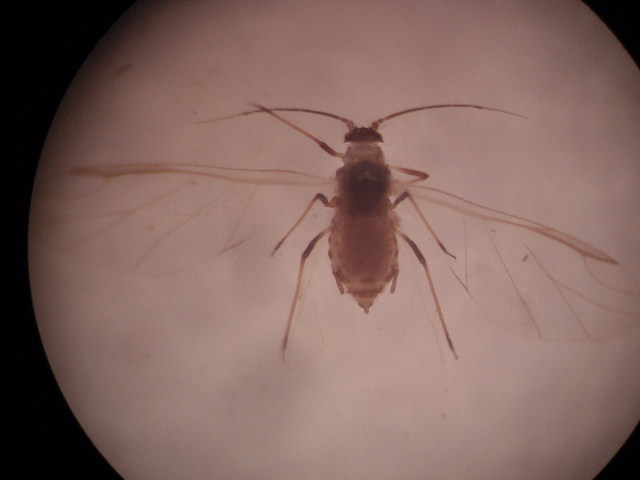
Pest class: bird_cherry_oat_aphid